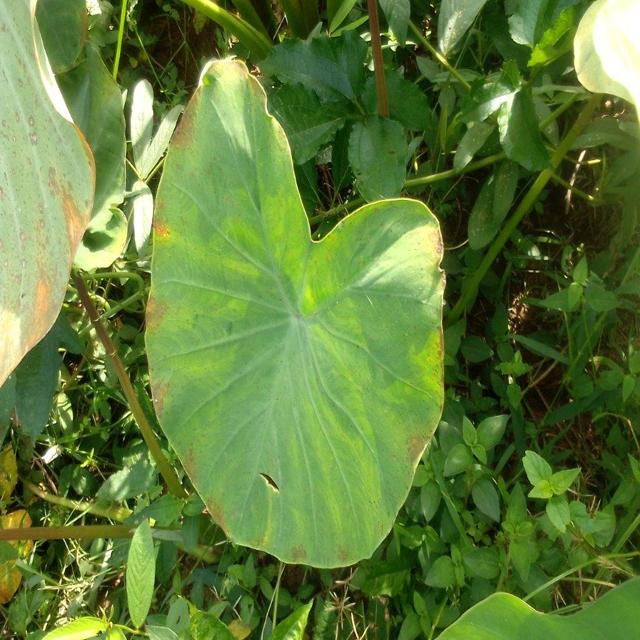
Label: Early_Blight